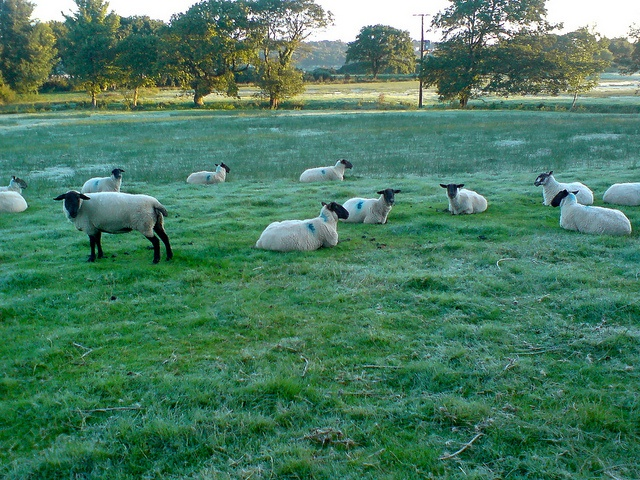
A herd of sheep standing on top of a lush green field.
A bunch of sheep in a big grassy field.
Herd of sheep with blue marks on side laying down on grass except one
A herd of sheep sits in a field of green grass.
Several sheep are laying in a field of green grass.